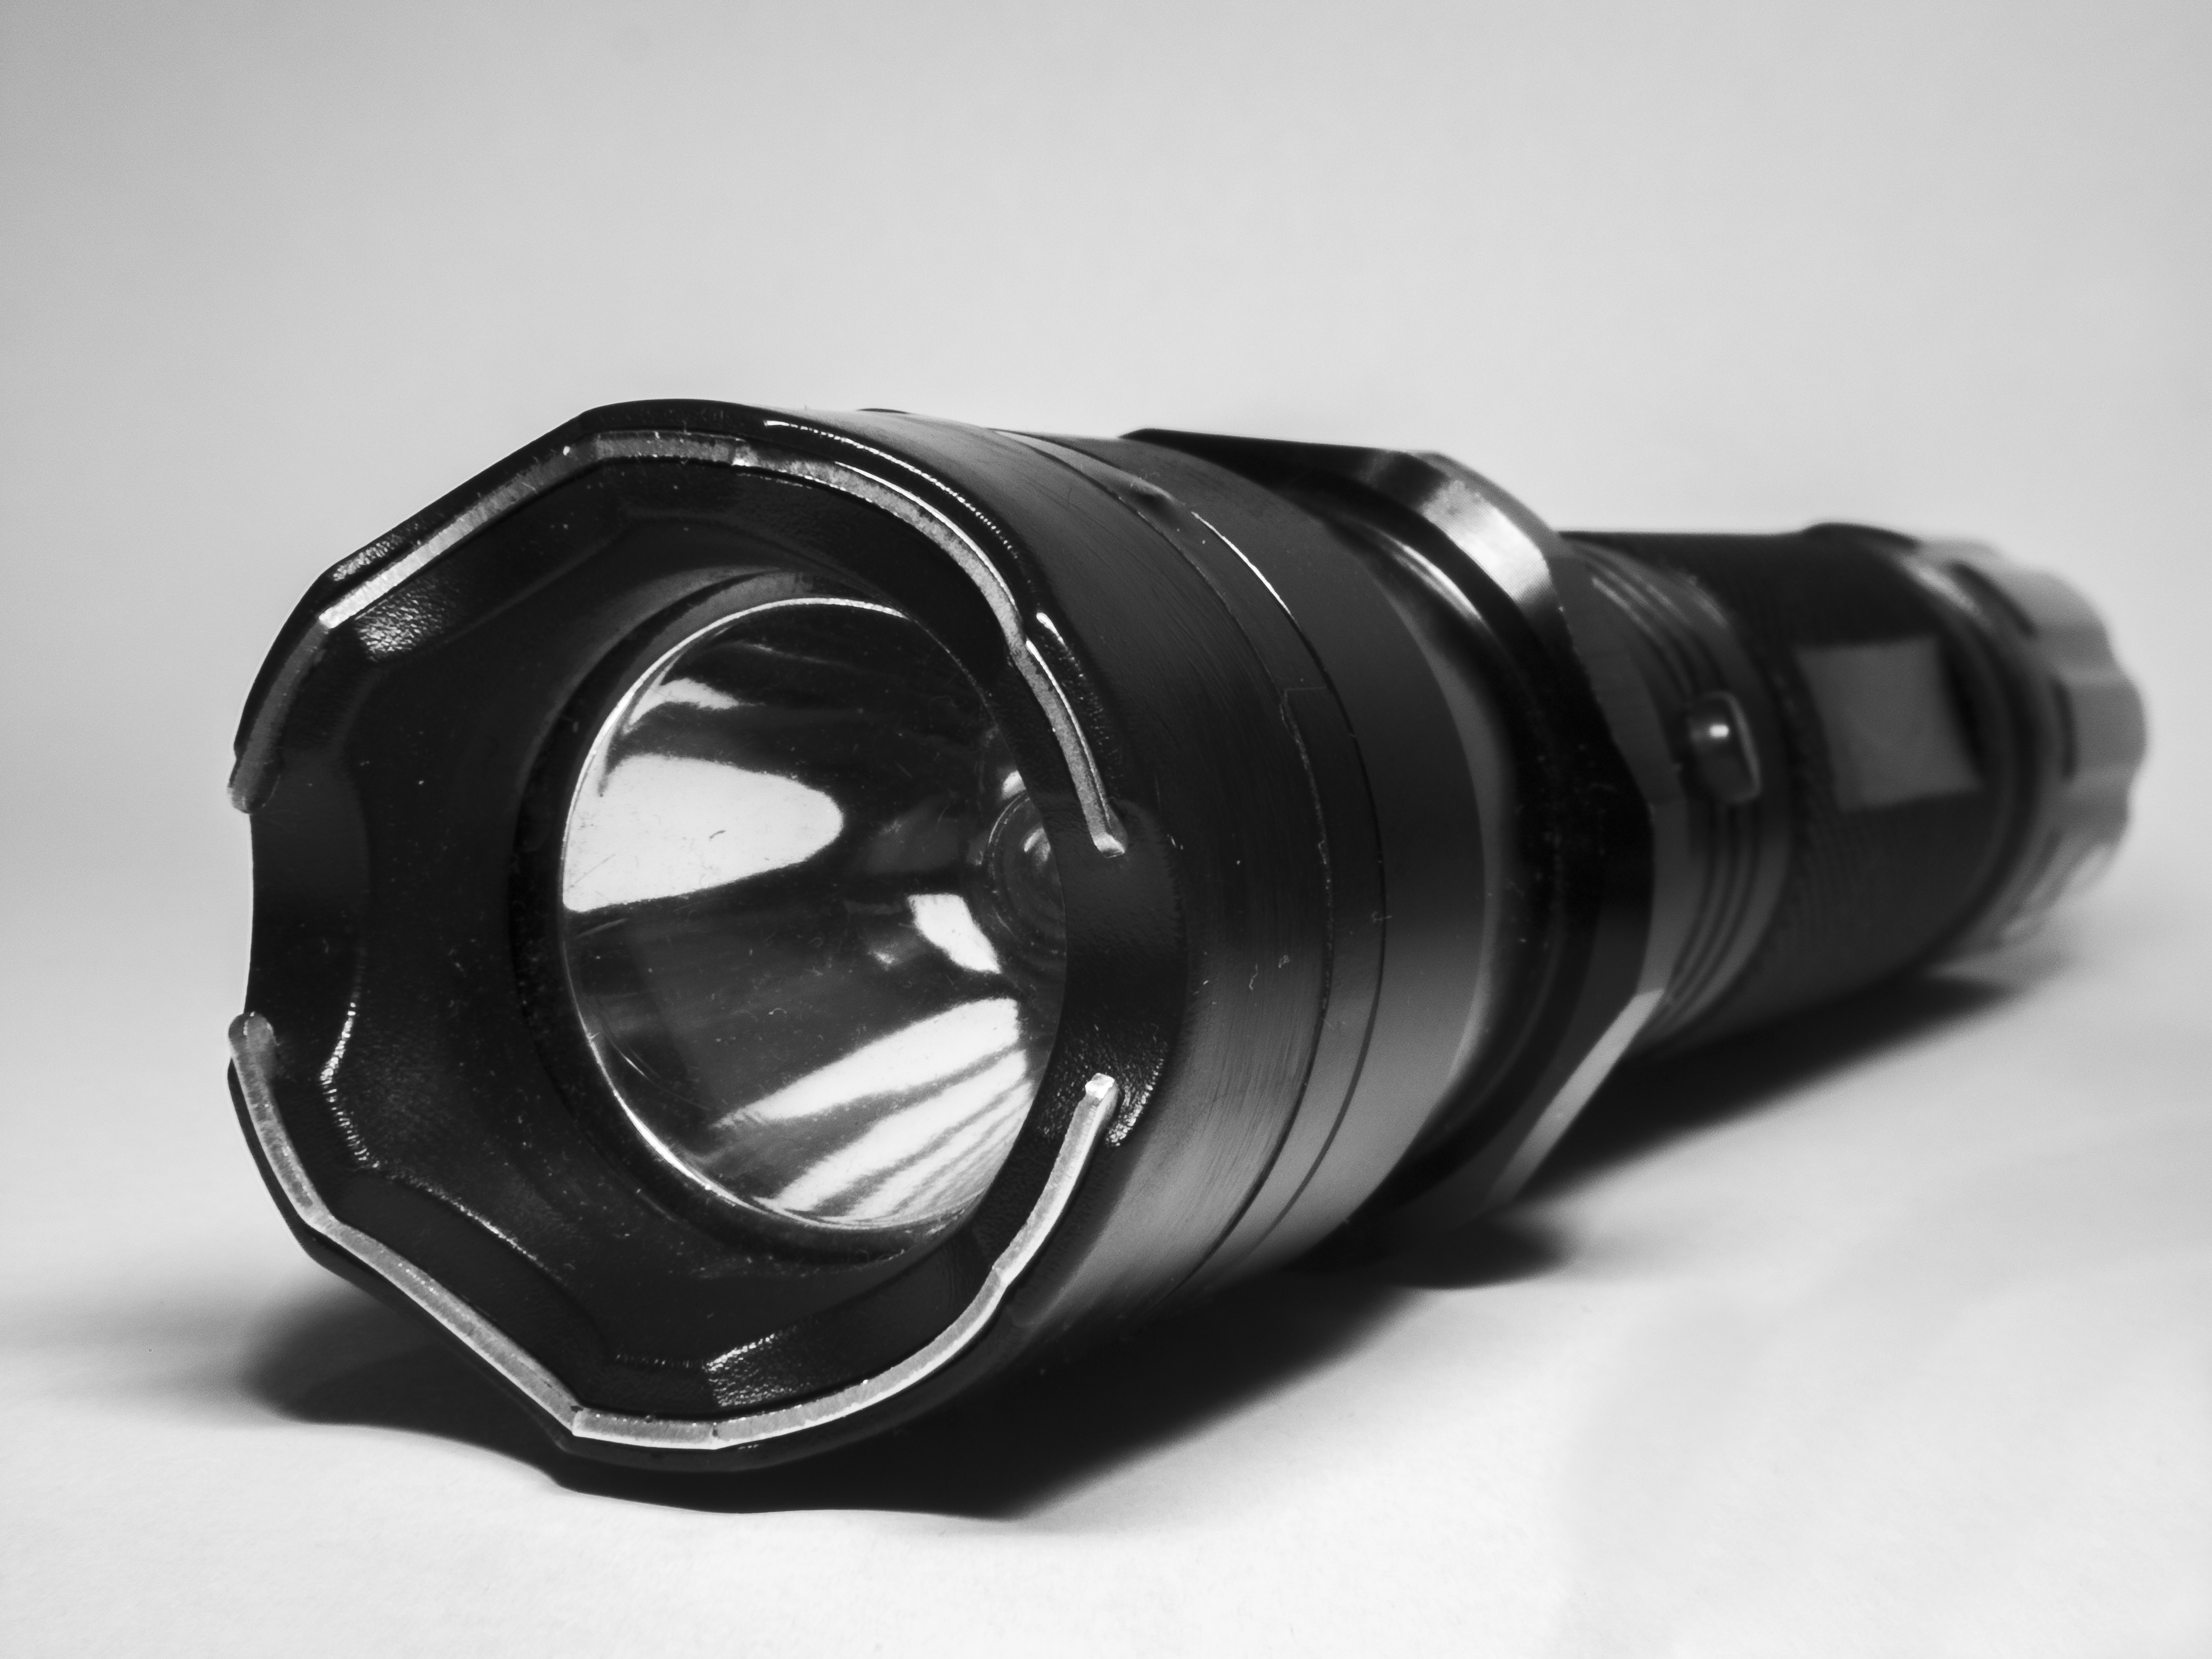
flashlight, stun gun, shocker, special equipment, item, selfdefense, protection, camera lens, camera, flash photography, camera accessory, teleconverter, lens, digital camera, optical instrument, cameras optics, film camera, lens hood, font, cylinder, plastic, gadget, reflex camera, mirrorless interchangeable lens camera, macro photography, auto part, electric blue, shadow, automotive design, still life photography, carbon, science, monochrome photography